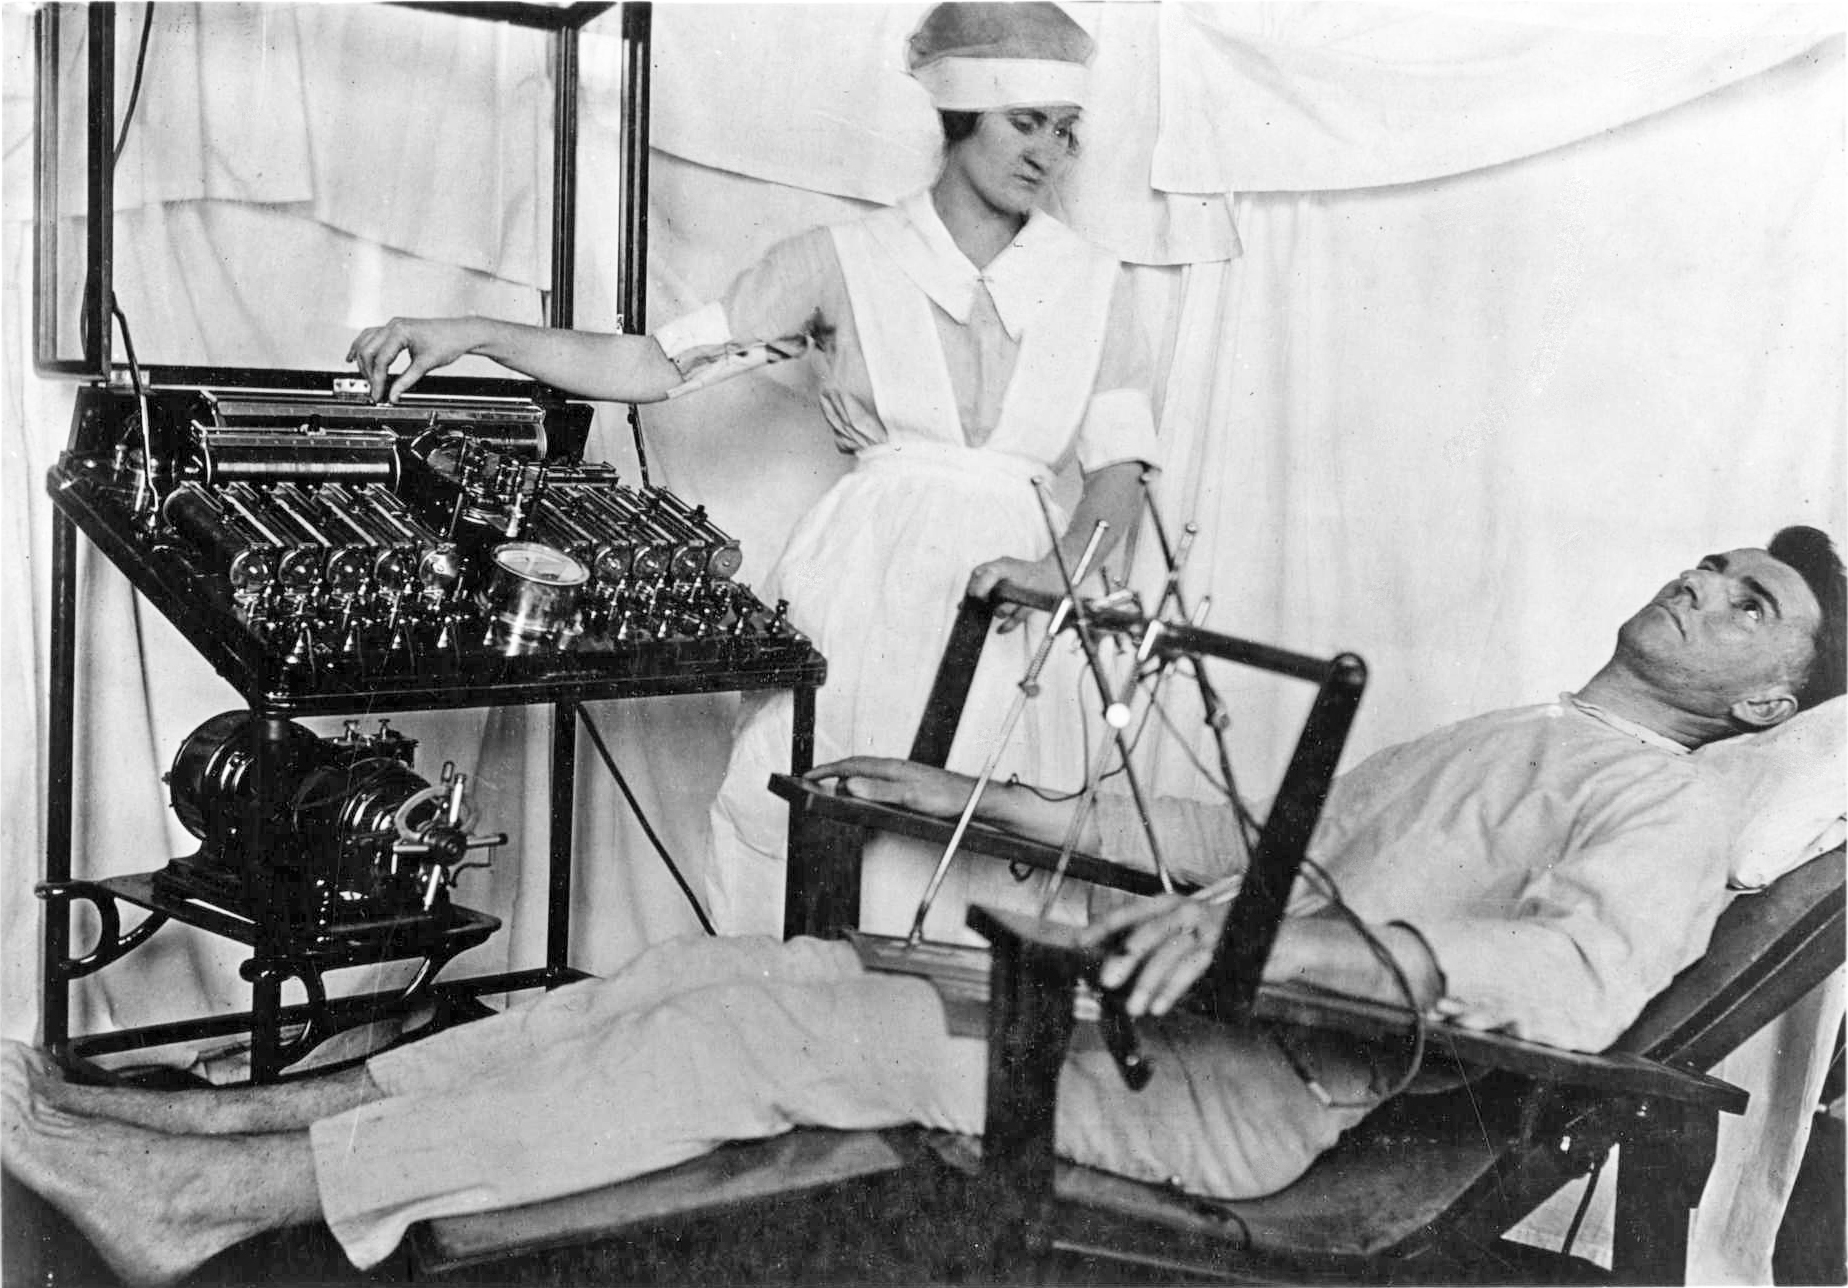
Use of electrical apparatus. Bergonic chair for giving general electric treatment for psychological effect, in psycho-neurotic cases. World War 1 era. Selected by Kathleen, monochrome black-and-white photograph
Specialty: medical-devices
Image credit: Otis Historical Archives National Museum of Health and Medicine